Galactic Attack

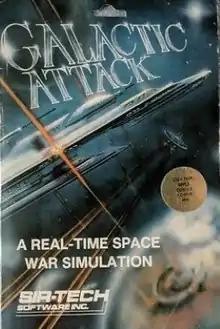

Galactic Attack is a 1980 space combat simulator video game written by Robert Woodhead for the Apple II and published by the company he co-founded, Siro-Tech. It is a single-player adaptation of the game "Empire" from the PLATO mainframe network.